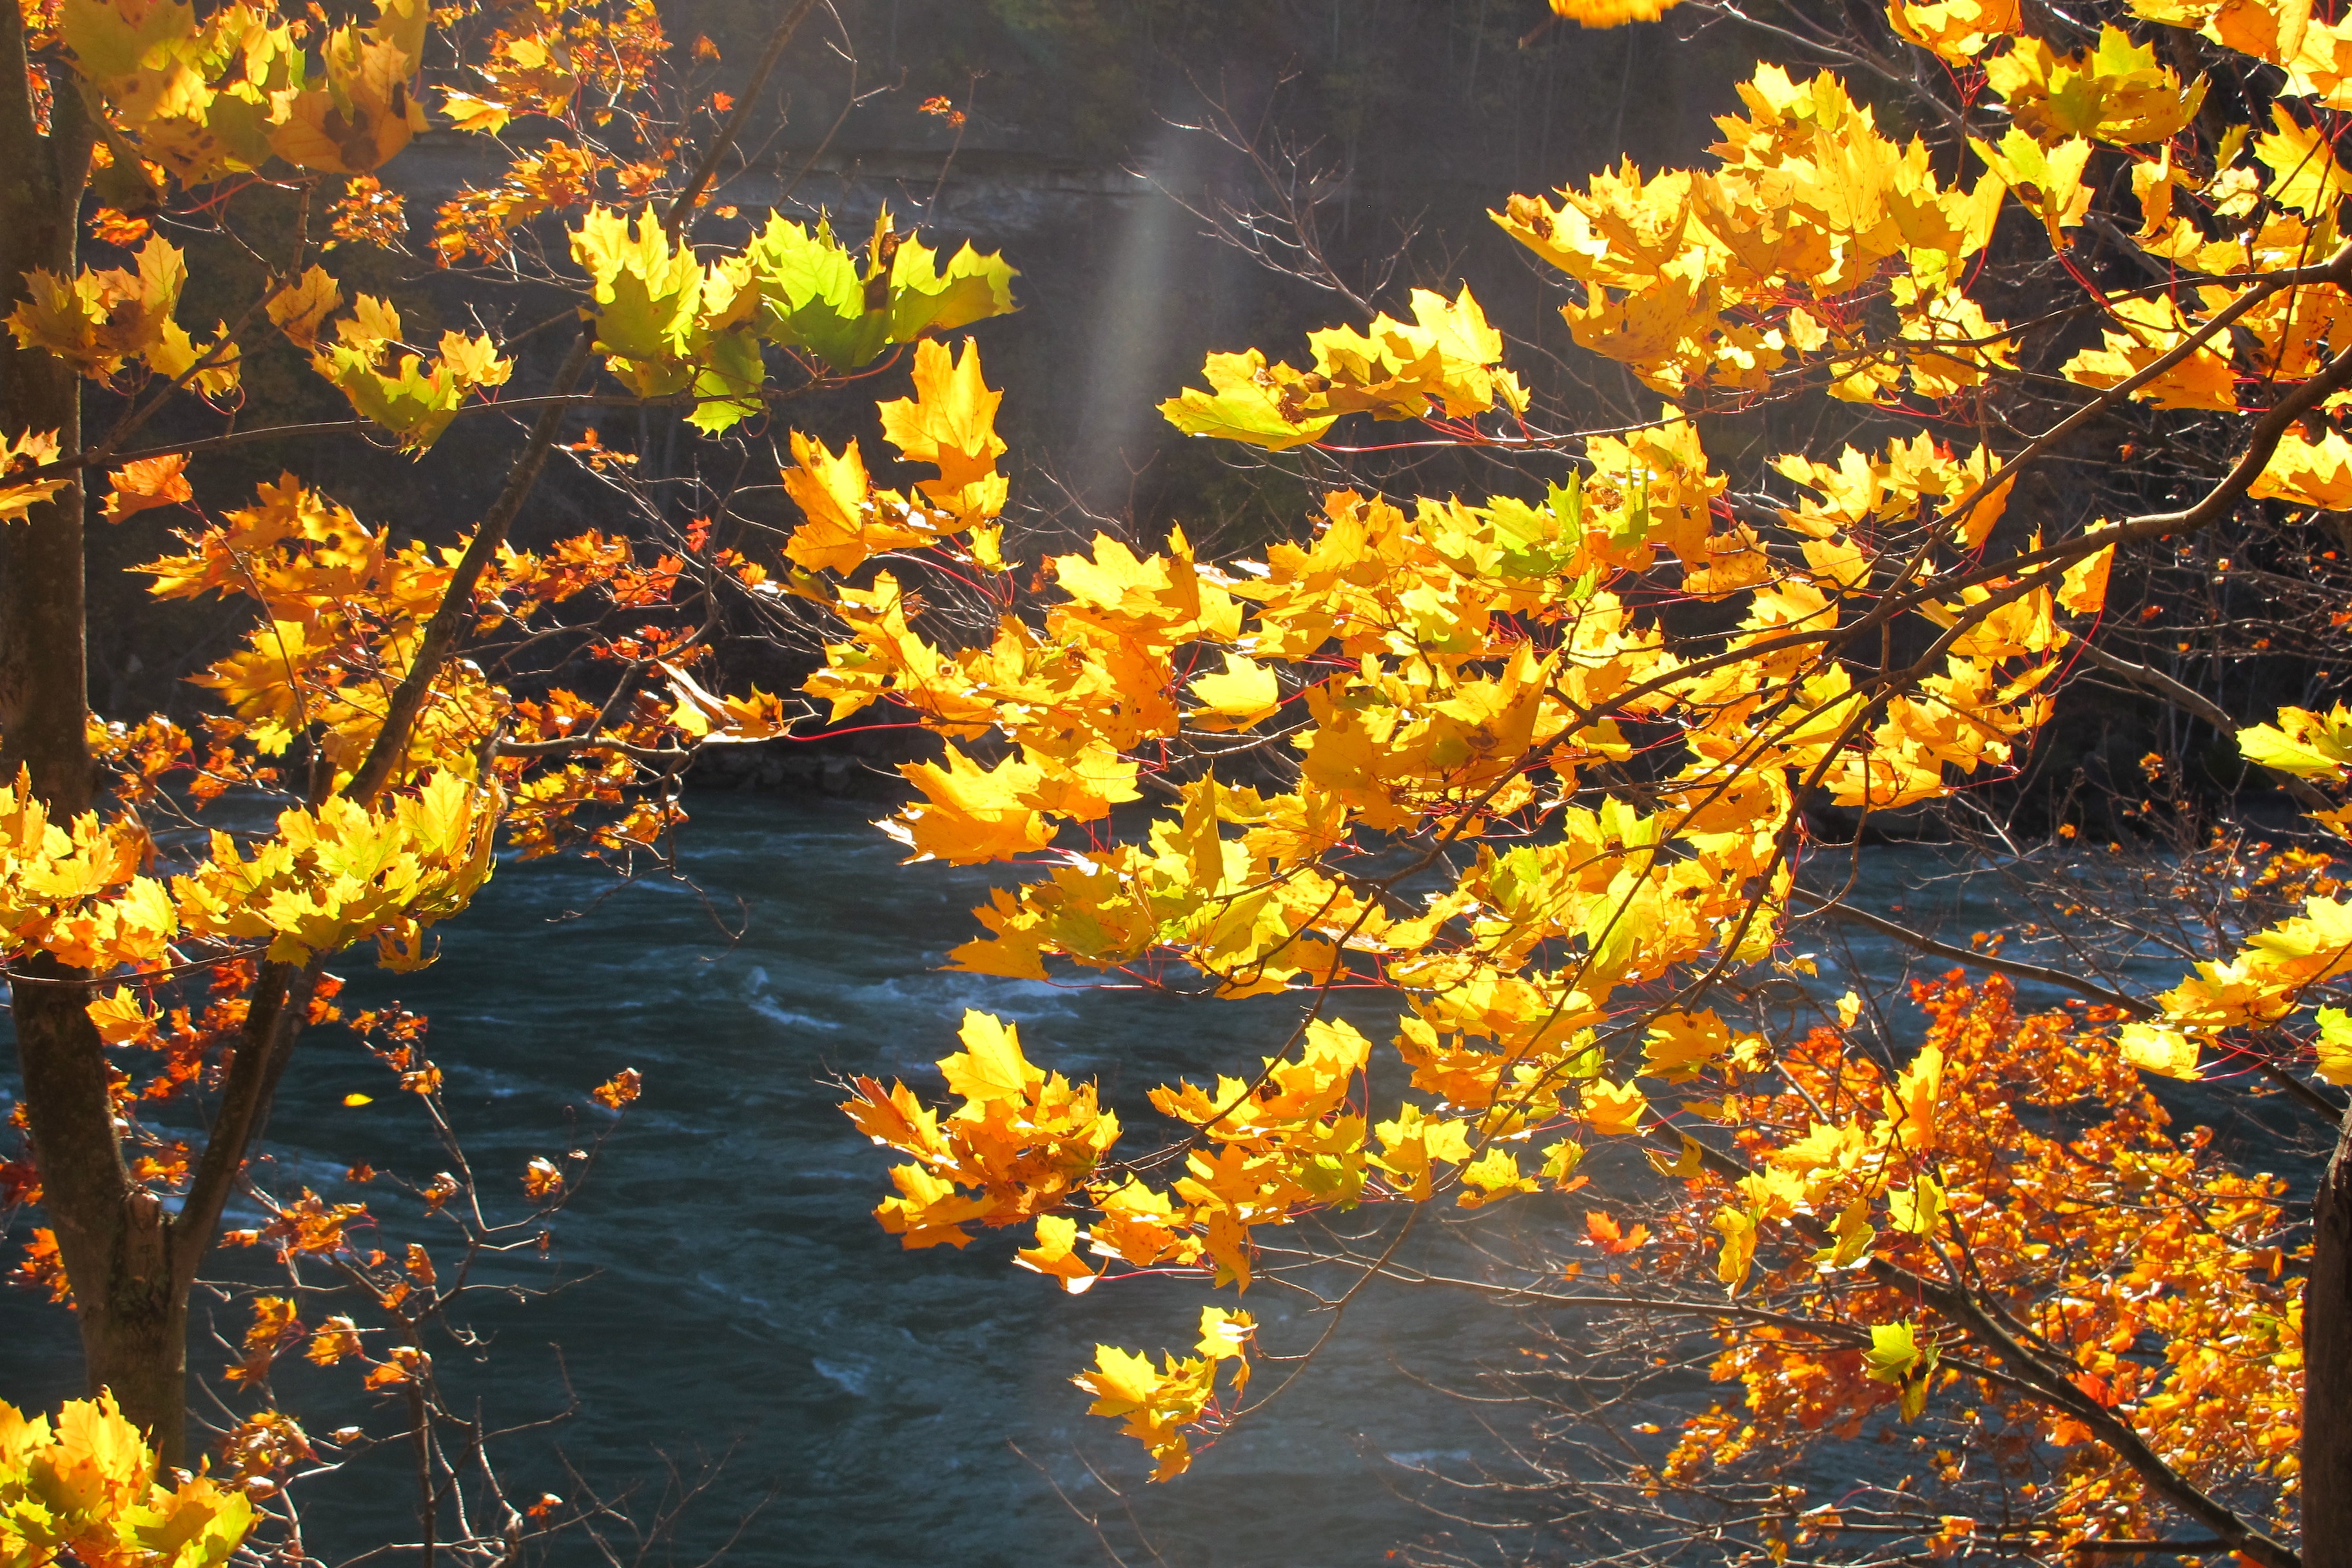
tree, nature, forest, outdoor, branch, plant, sunlight, leaf, fall, flower, pond, foliage, golden, color, autumn, park, botany, colorful, yellow, flora, season, maple, deciduous, autumn leaves, fall leaves, autumnal, fall trees, fall background, leaves background, autumn background, fall leaves background, woody plant